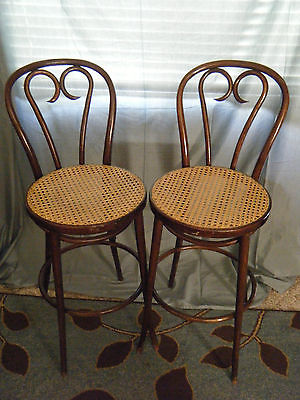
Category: chair